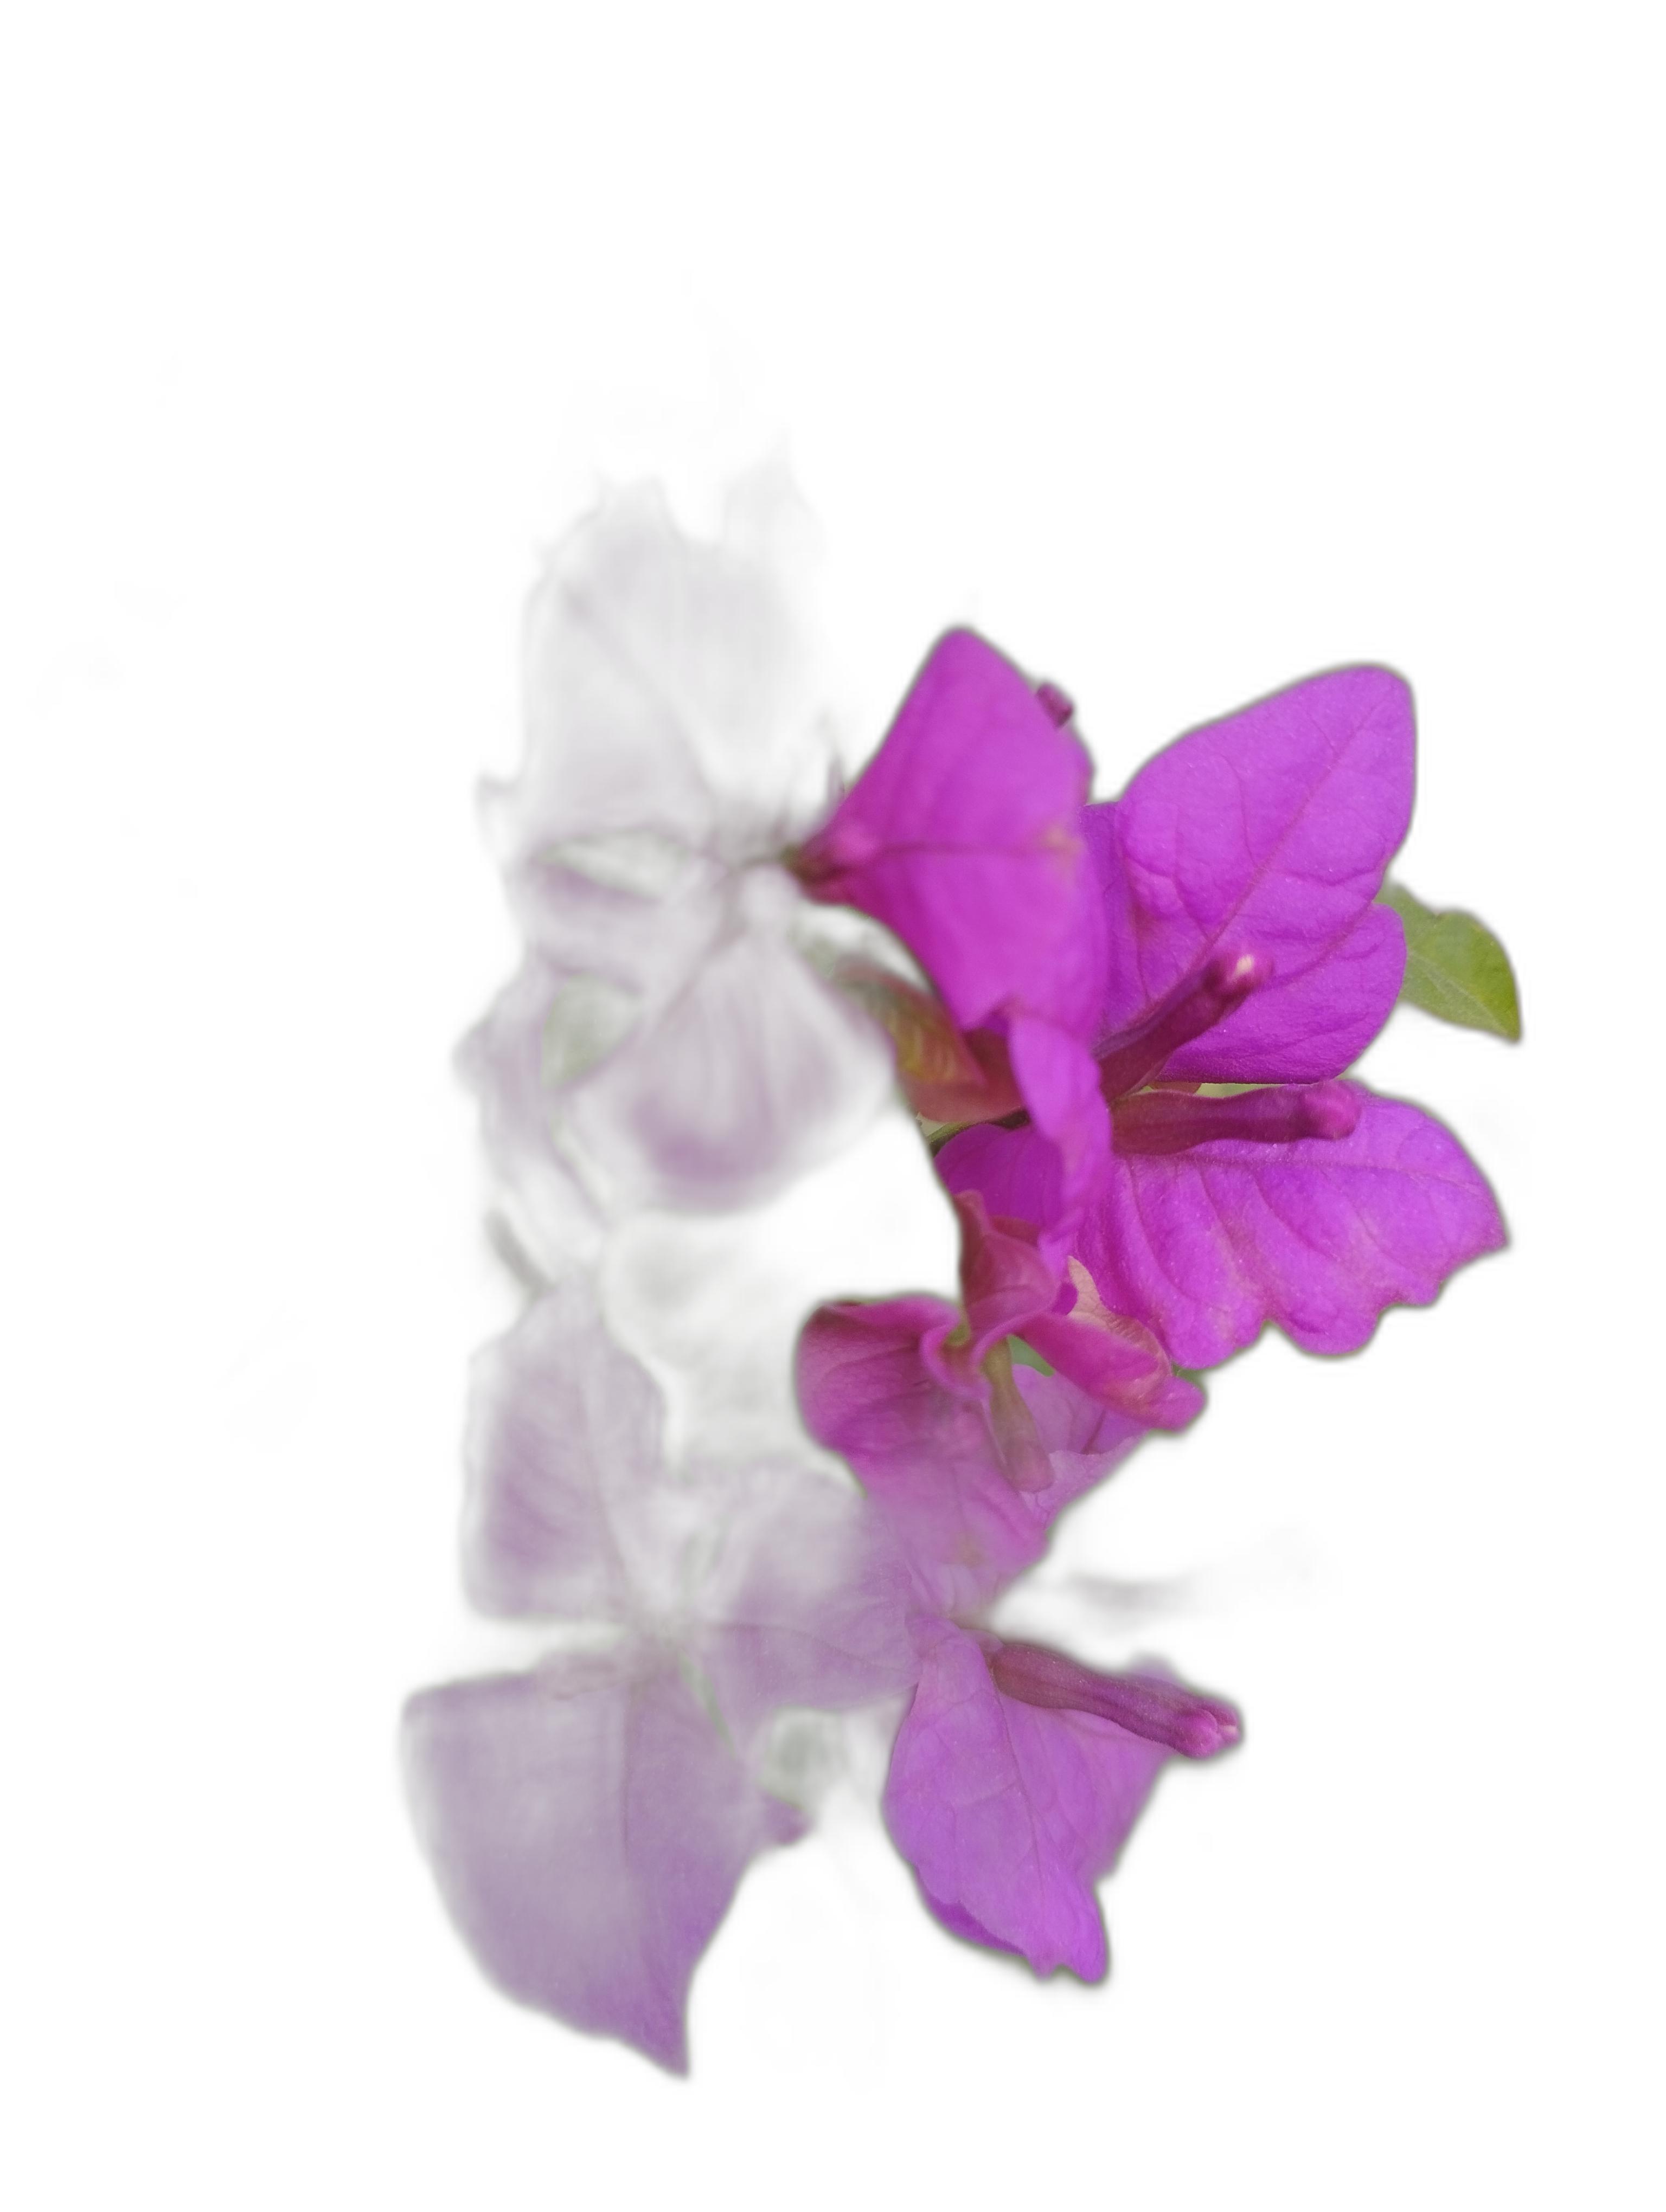
Label: Bougainvillea